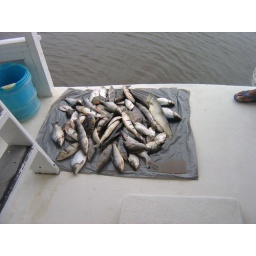
One of the crew members caught these fish off the back of the boat in about an hour.